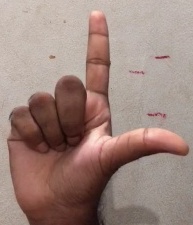
ASL sign: L